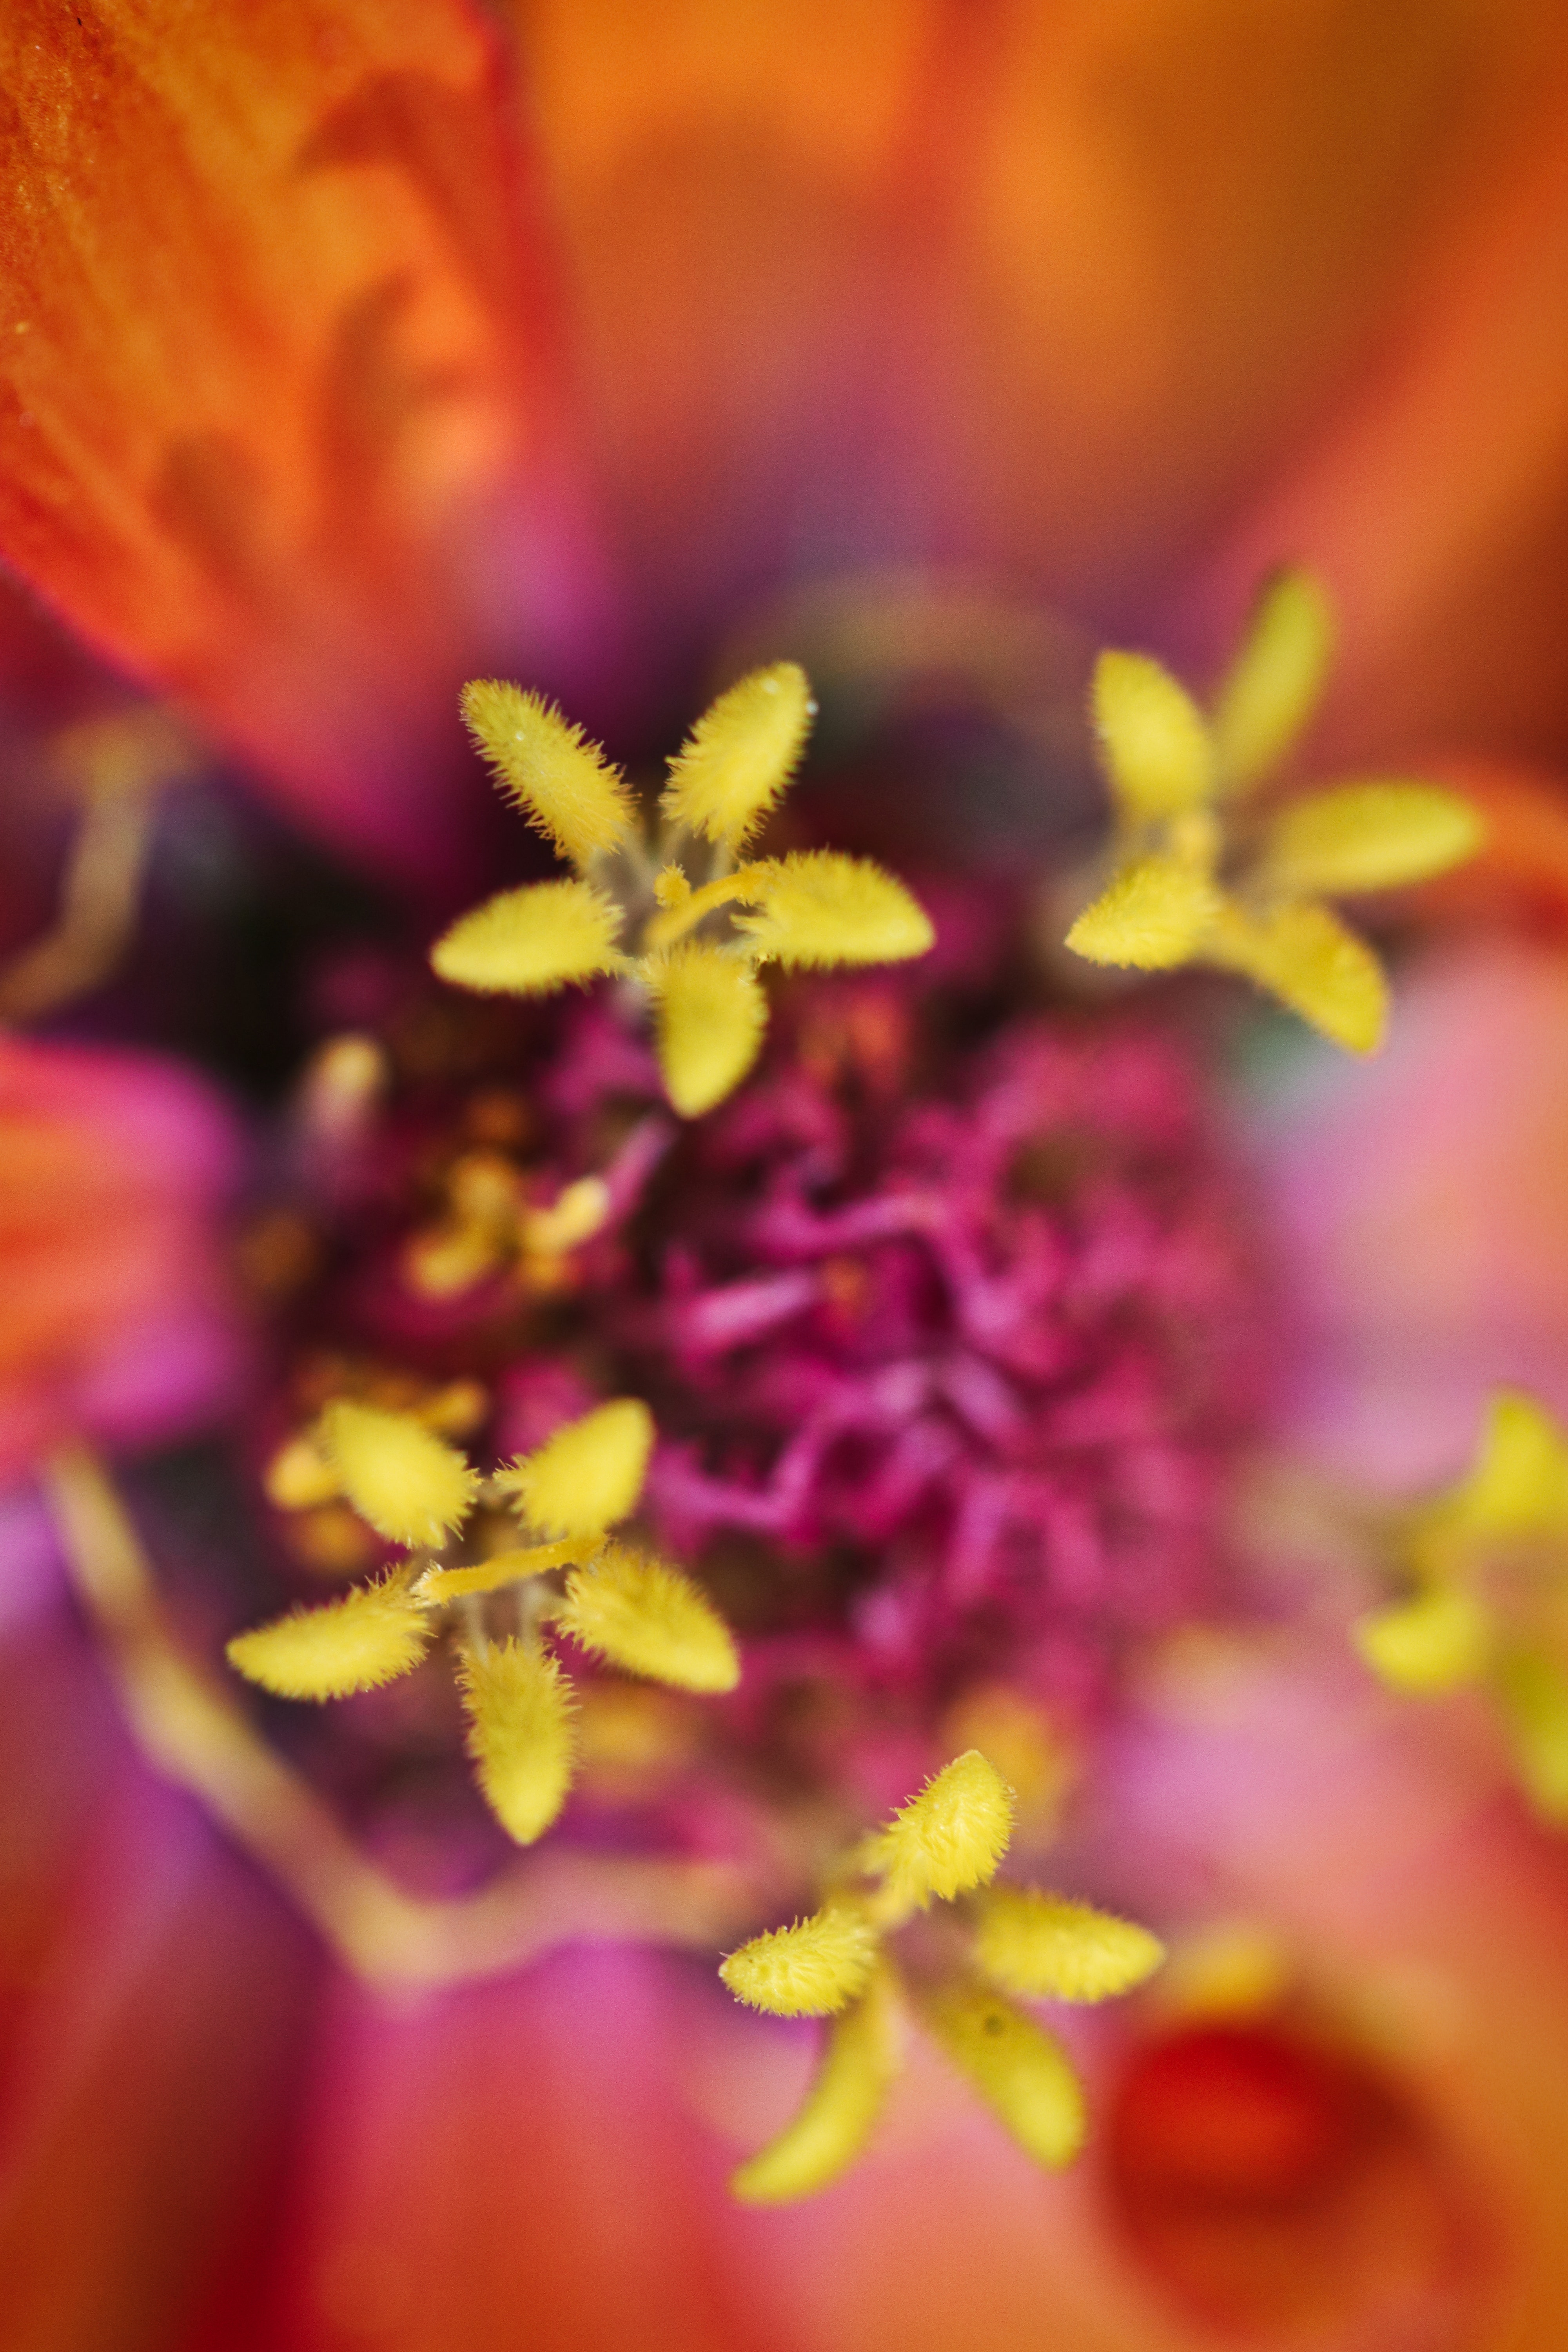
flower, petal, purple, pink, macro photography, violet, yellow, close up, plant, red, flowering plant, pollen, lilac, spring, botany, magenta, photography, wildflower, annual plant, herbaceous plant, blossom, wallflower, pink family, perennial plant